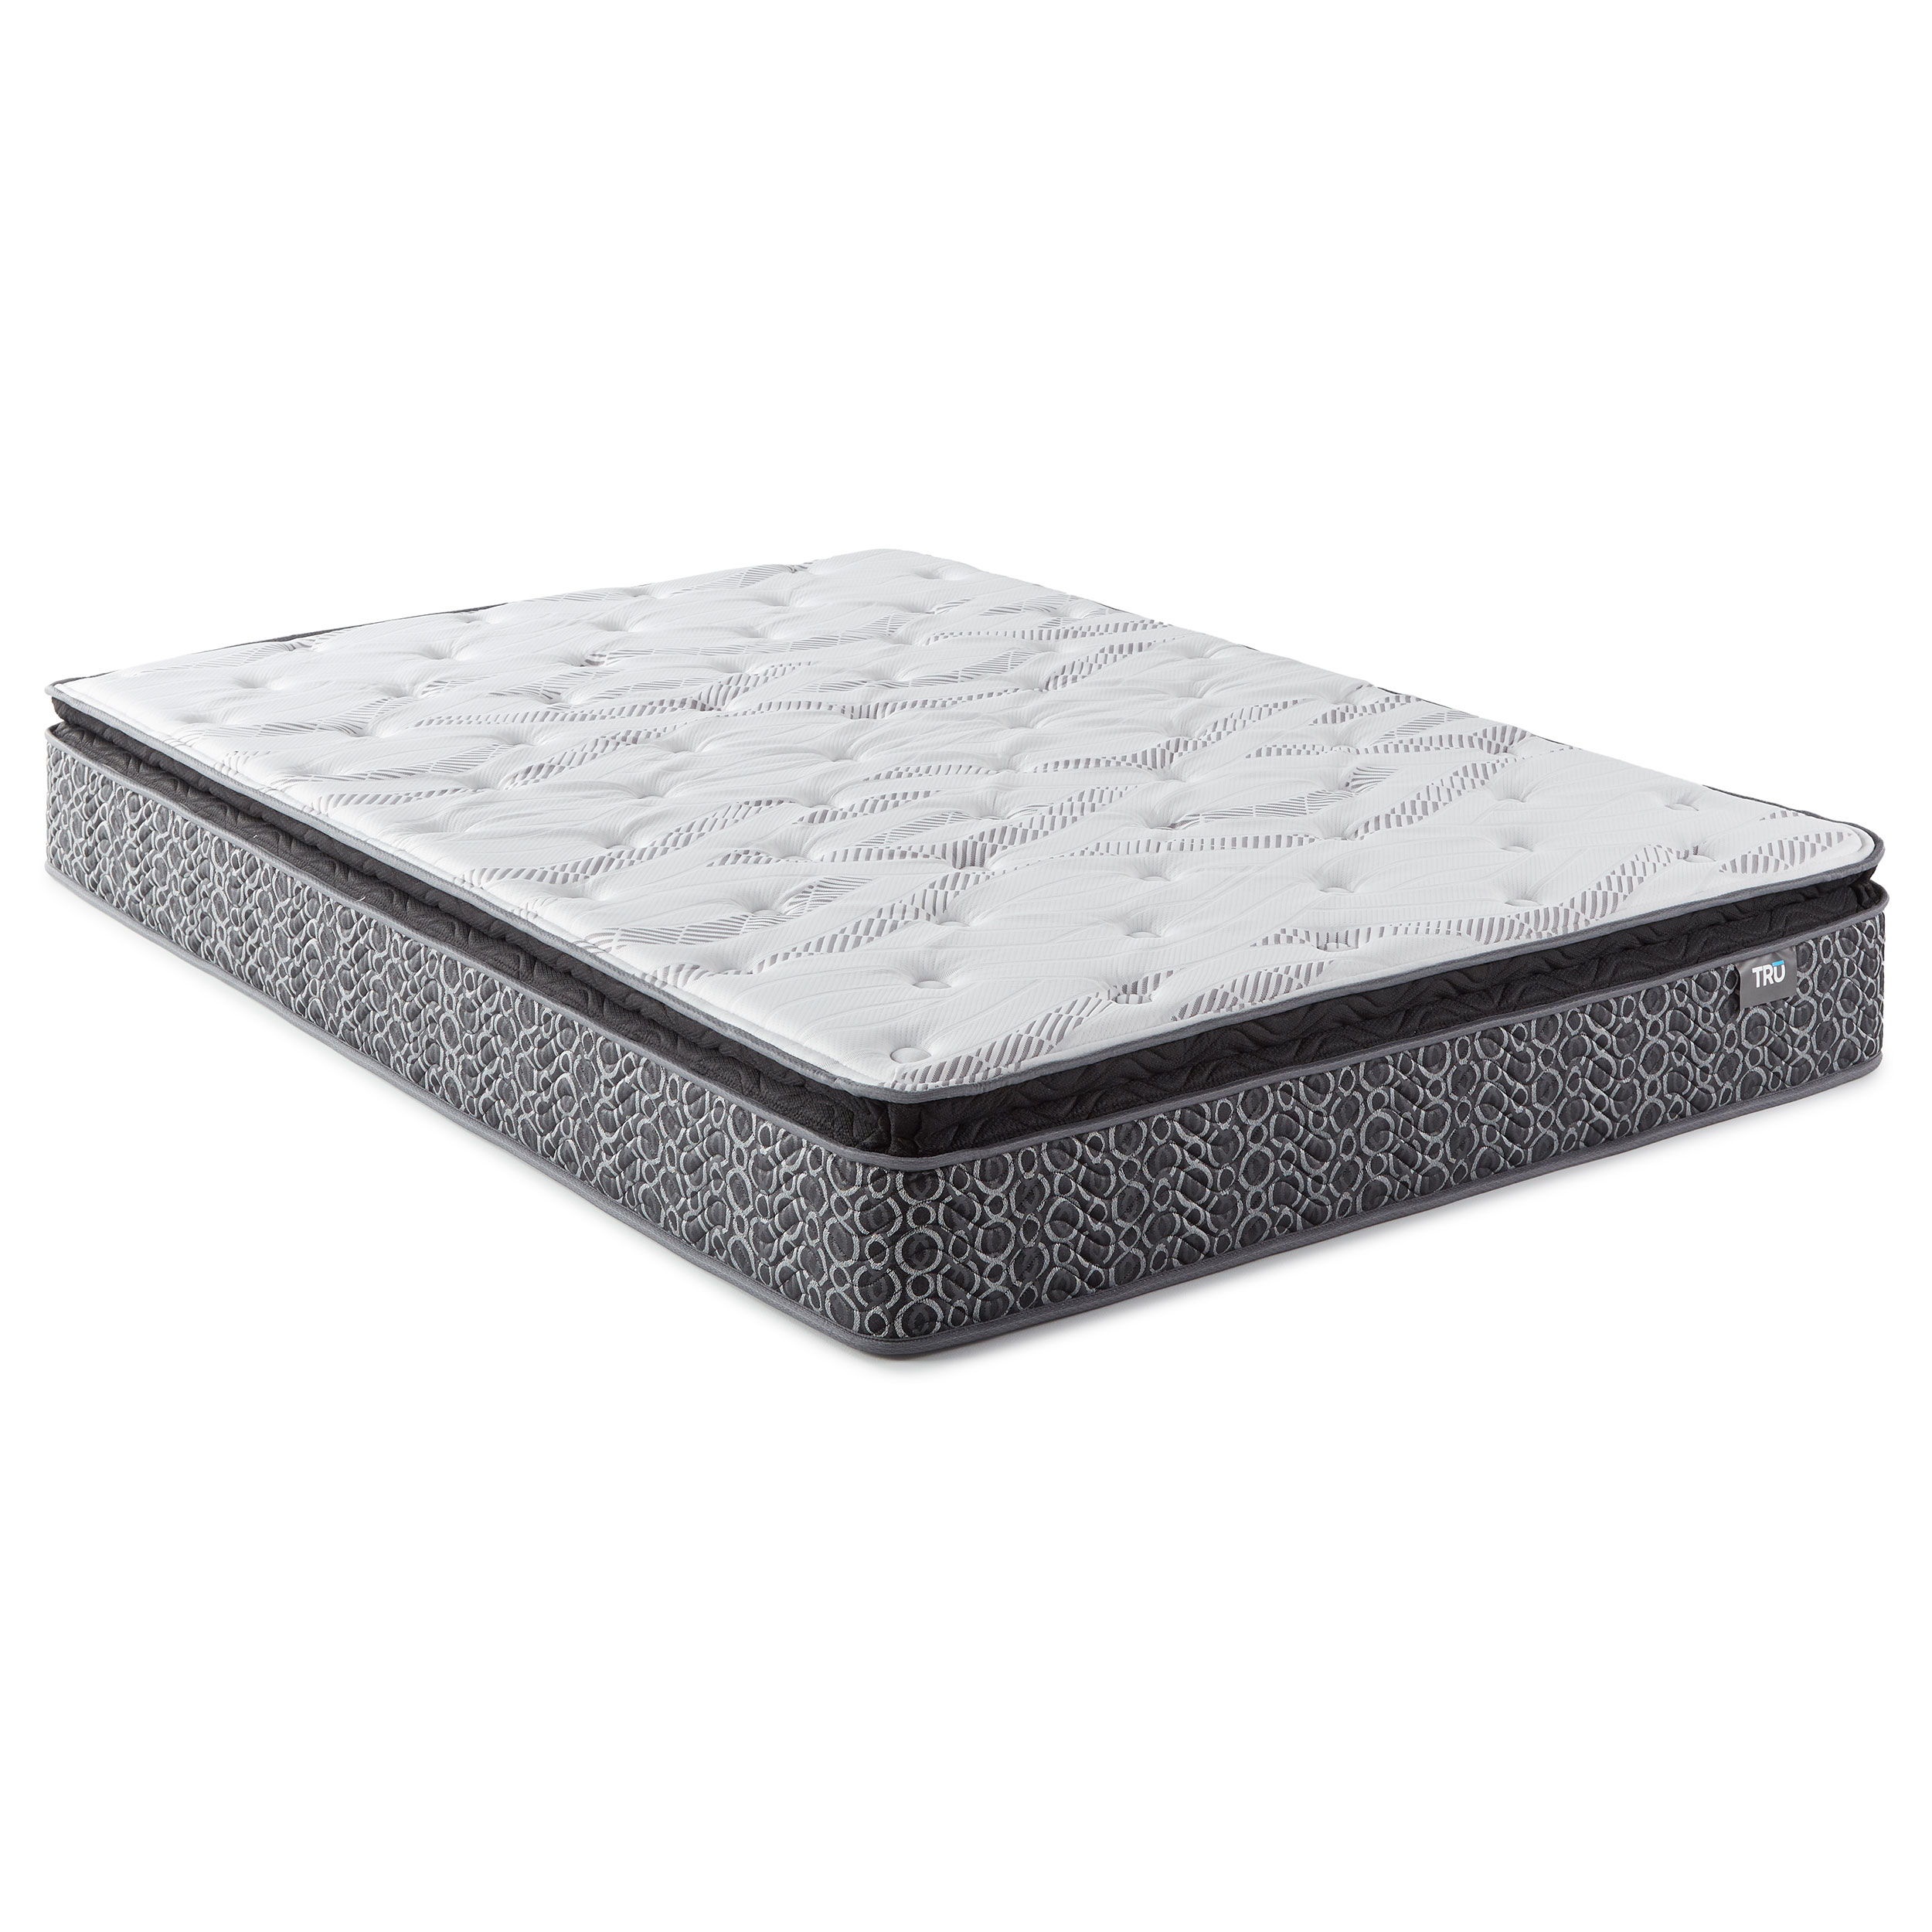
Hayes - Pillow Top Memory Foam Hybrid Mattress
Surrender to the whisper-soft indulgence of the Tencel fabric cover, an invitation to cooler, moisture-wicked slumbers, tailor-made for restorative nights. Each layer of the mattress is a testament to comfort, starting with the firm quilted foam, quilted for immediate reprieve and enduring support. Deeper within, the gel Memory foam yields gently to pressure points, offering a cradle of support for hips, shoulders, and neck. The quality comfort foam complements by contouring delicately, an artisans touch for unparalleled pressure relief. This mattress, an 11-inch profile bastion of plush medium softness, stands as a sanctuary for stomach and back sleepers. Its made-in-the-USA craftsmanship and certiPUR-US certification a seal of enduring quality. Hayes - Full Pillow Top Memory Foam Hybrid Mattress - White 53.0"W x 74.0"D x 11.0"H - 49.0 lb Hayes - Eastern King Pillow Top Foam Hybrid Mattress - White 75.0"W x 80.0"D x 11.0"H - 70.0 lb Hayes - California King Pillow Top Foam Hybrid Mattress - White 71.0"W x 84.0"D x 11.0"H - 72.0 lb Hayes - Queen Pillow Top Memory Foam Hybrid Mattress - White 59.0"W x 80.0"D x 11.0"H - 55.0 lb Hayes - Twin Pillow Top Memory Foam Hybrid Mattress - White 37.0"W x 74.0"D x 11.0"H - 35.0 lb Hayes - Twin Long Pillow Top Memory Foam Hybrid Mattress - White 37.0"W x 80.0"D x 11.0"H - 38.0 lb
Brand: Coaster Fine Furniture
Category: Furniture > Beds & Accessories > Mattresses > Gel Foam Mattresses